Beauty

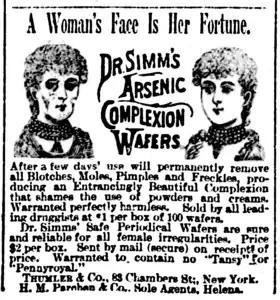
An 1889 U.S. newspaper ad for "arsenic complexion wafers" decried blotches, moles, pimples, freckles, and "all female irregularities". Arsenic was known to be poisonous during the Victorian era.

A study using Chinese immigrants and Hispanic, Black and White American citizens found that their ideals of female beauty were not significantly different. Participants in the study rated Asian and Latina women as more attractive than White and Black women, and it was found that Asian and Latina women had more of the attributes that were considered attractive for women. Exposure to Western media did not influence or improve the Asian men's ratings of White women.